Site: brandenburg
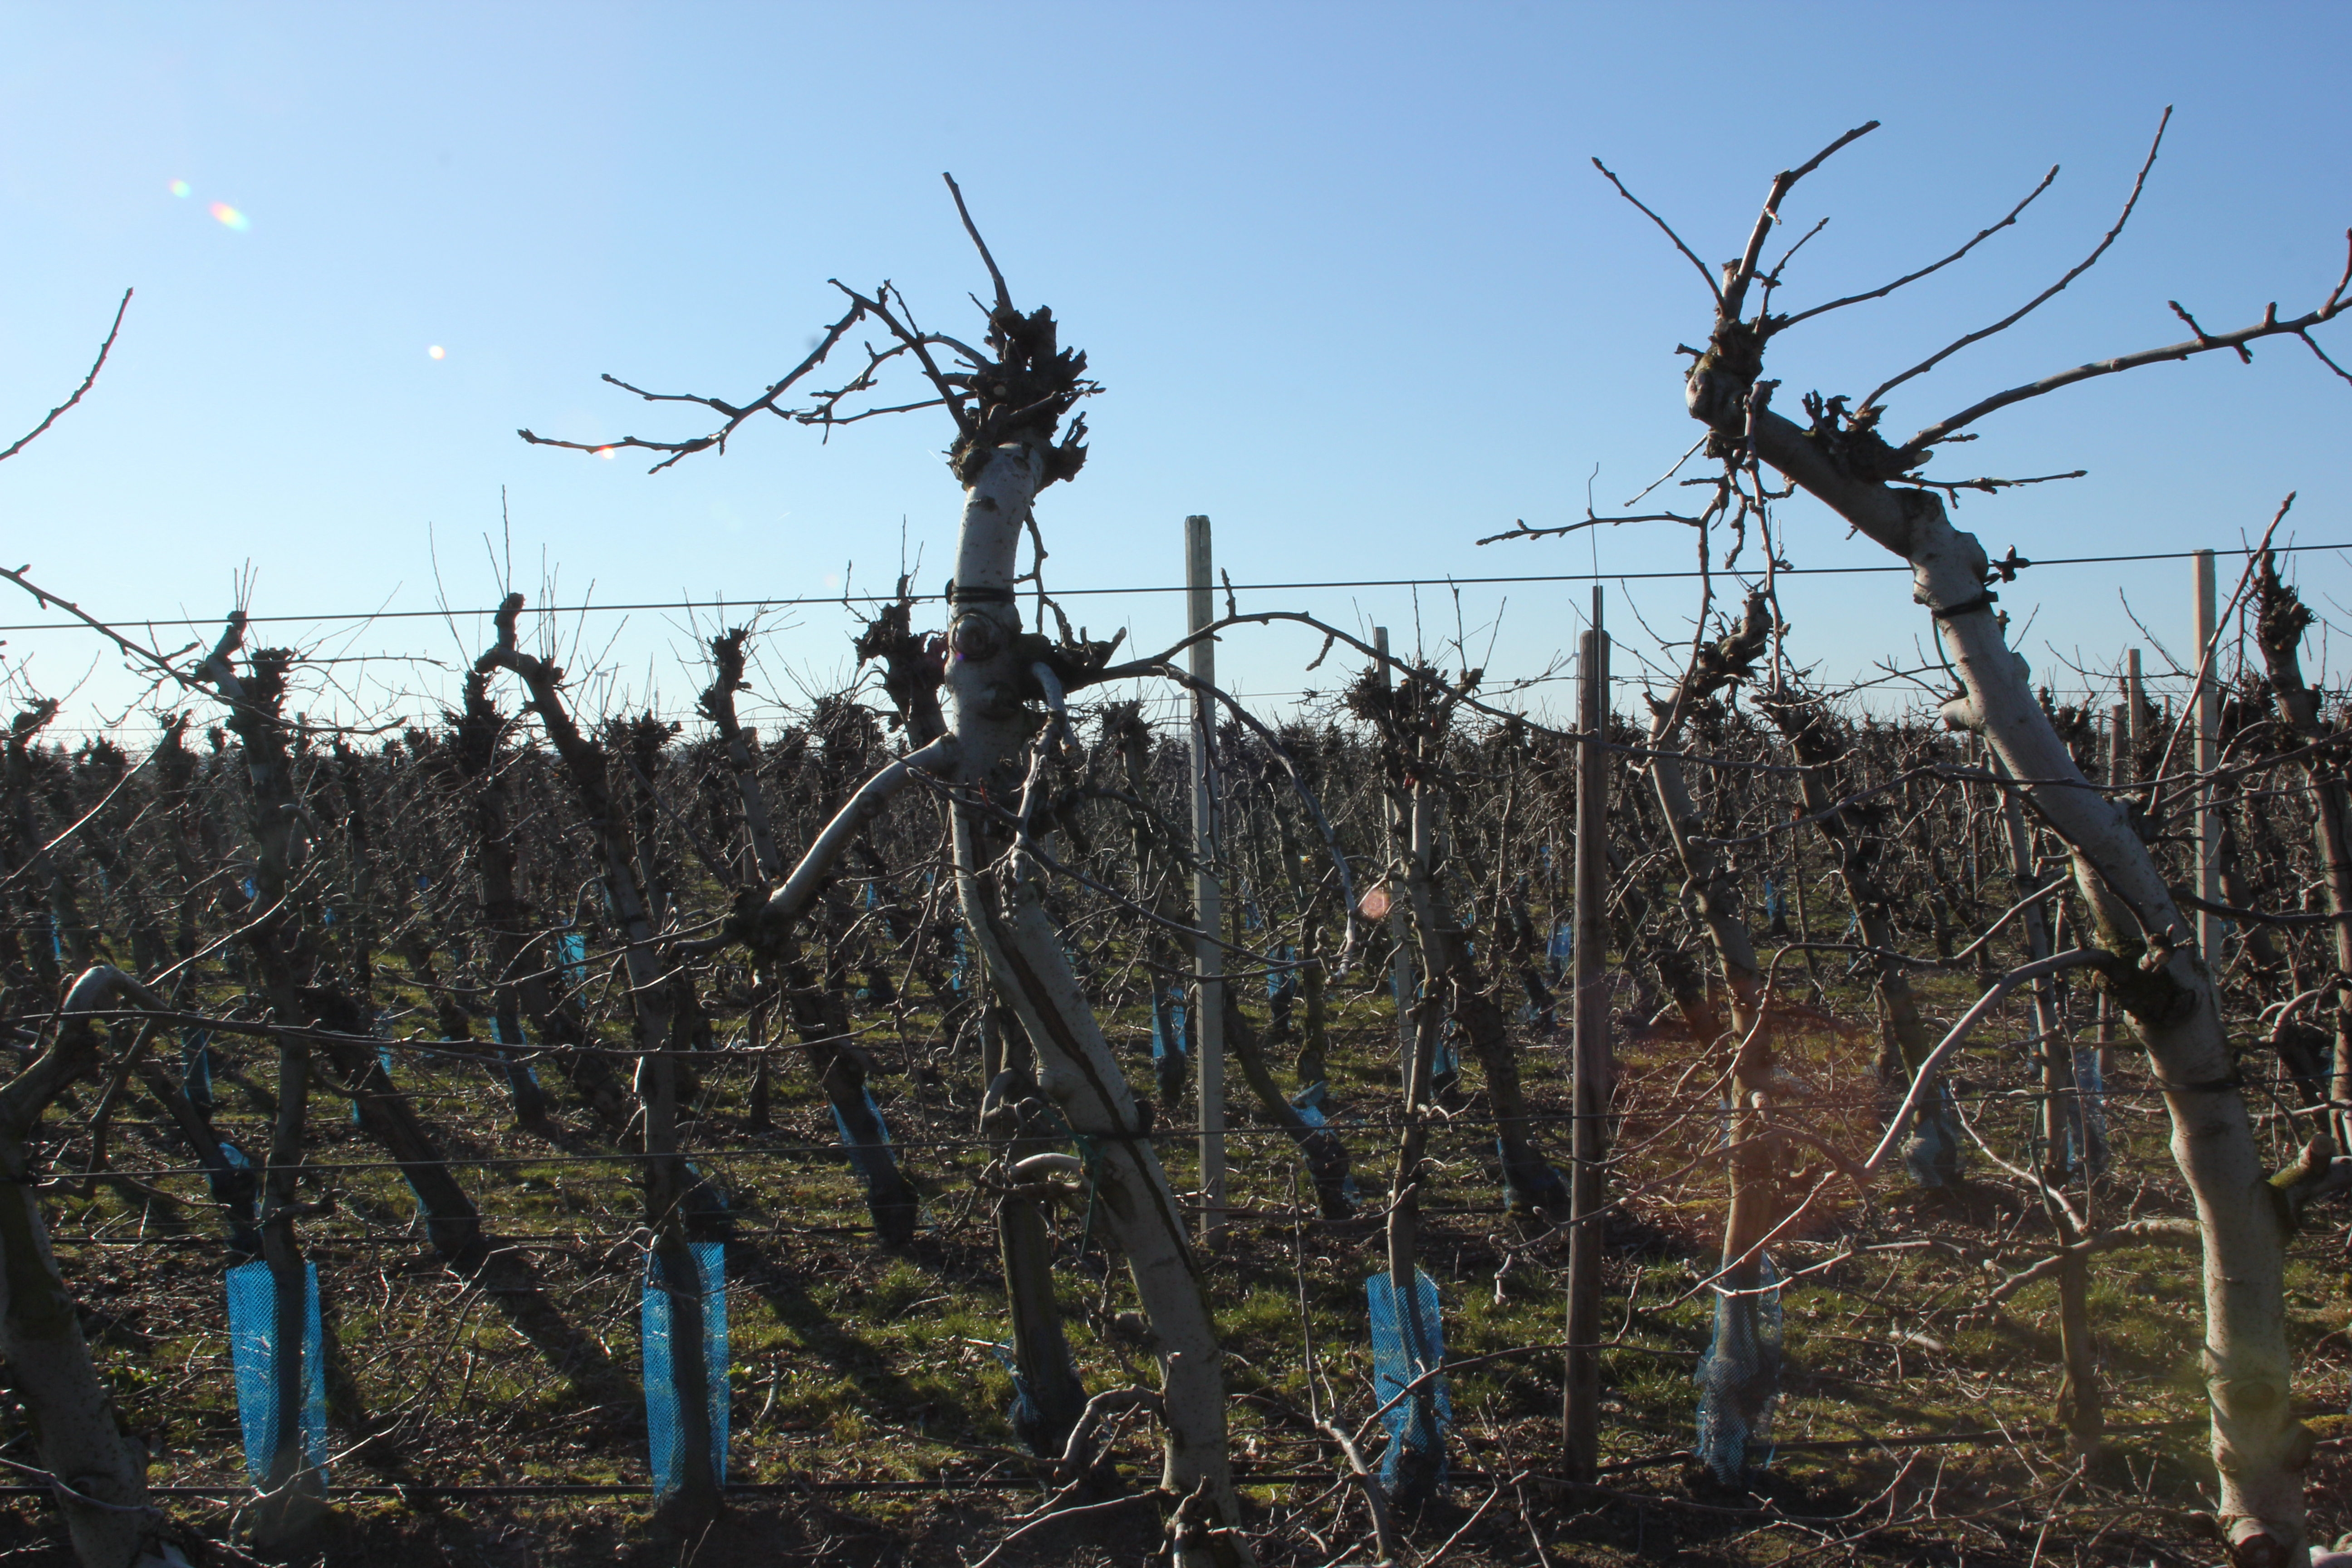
Growth stage (BBCH 03): Bud development